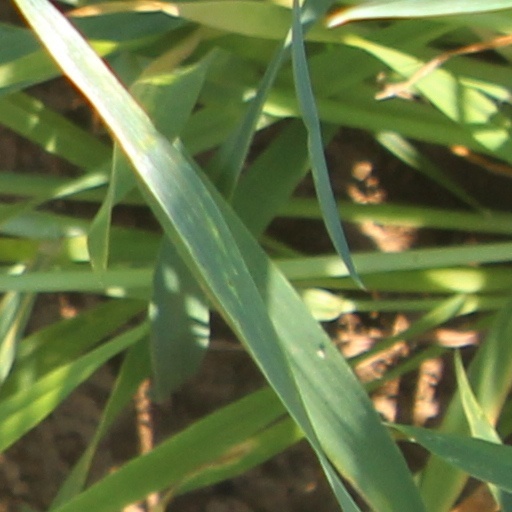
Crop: wheat